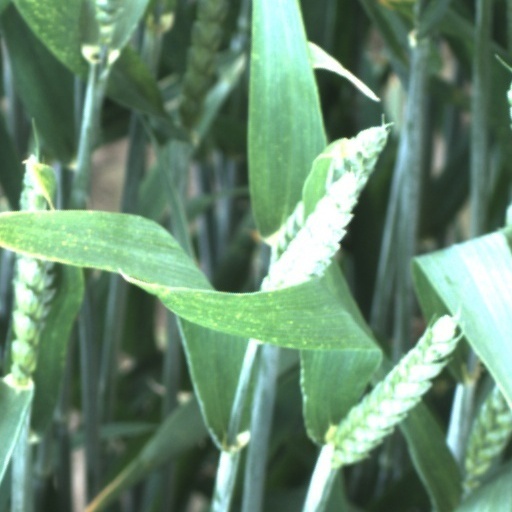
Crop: wheat